Captain Nemo

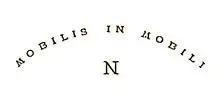
The motto of the "Nautilus"

In early drafts of "Twenty Thousand Leagues Under the Seas", Nemo appears as a Polish noble, a member of the szlachta bent on avenging the murder of his family during Russia's violent suppression of the January Uprising. Verne's editor Pierre-Jules Hetzel feared that the book would offend the Russian Empire, a major French ally, and cause the book to be banned from that country's bookstores. Accordingly, Hetzel insisted that Verne revise the novel to conceal Nemo's background and political motivations.